Sahar Valadbeigi

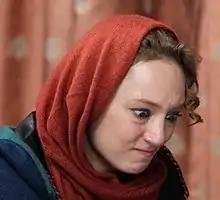

Sahar Valadbeigi (born 22 June 1978) is an Iranian actress. She got famous when she participated in some of popular Mehran Modiri's soap operas in 90's and 2000's such as Pavarchin and Noghtechin. Her husband is Nima Fallah, an Iranian actor.